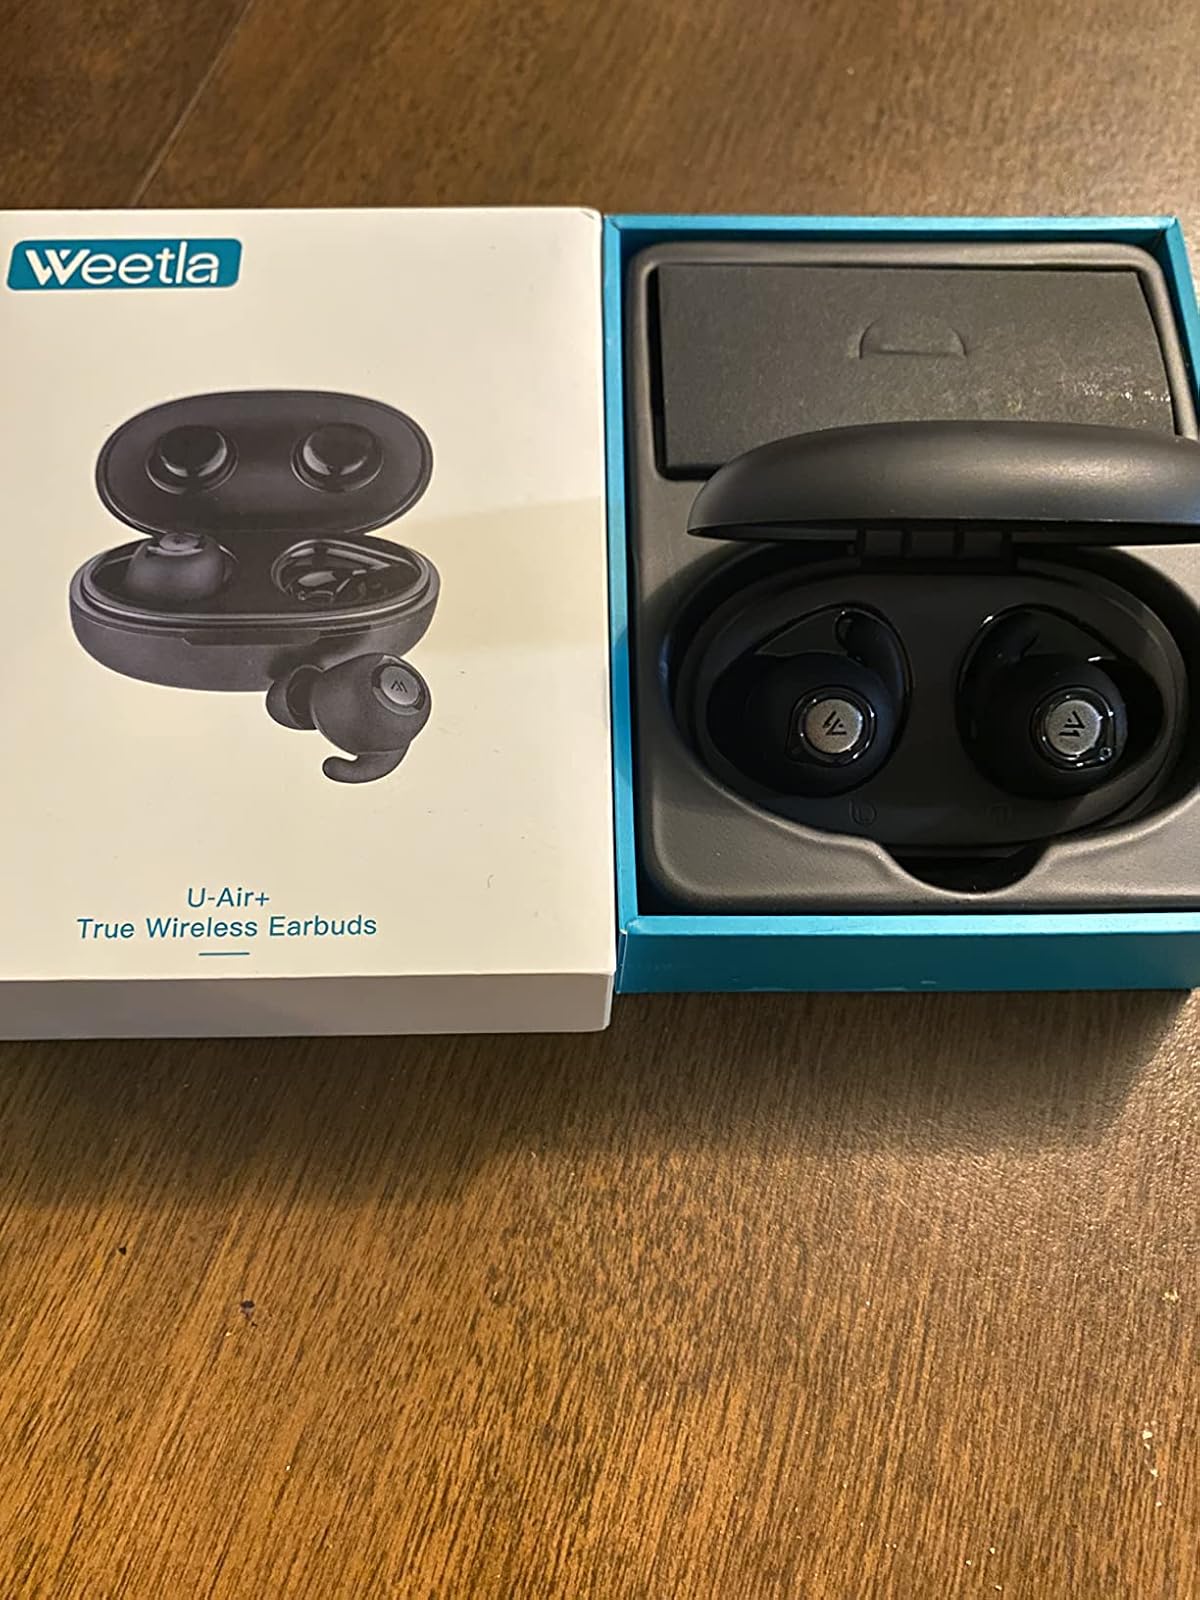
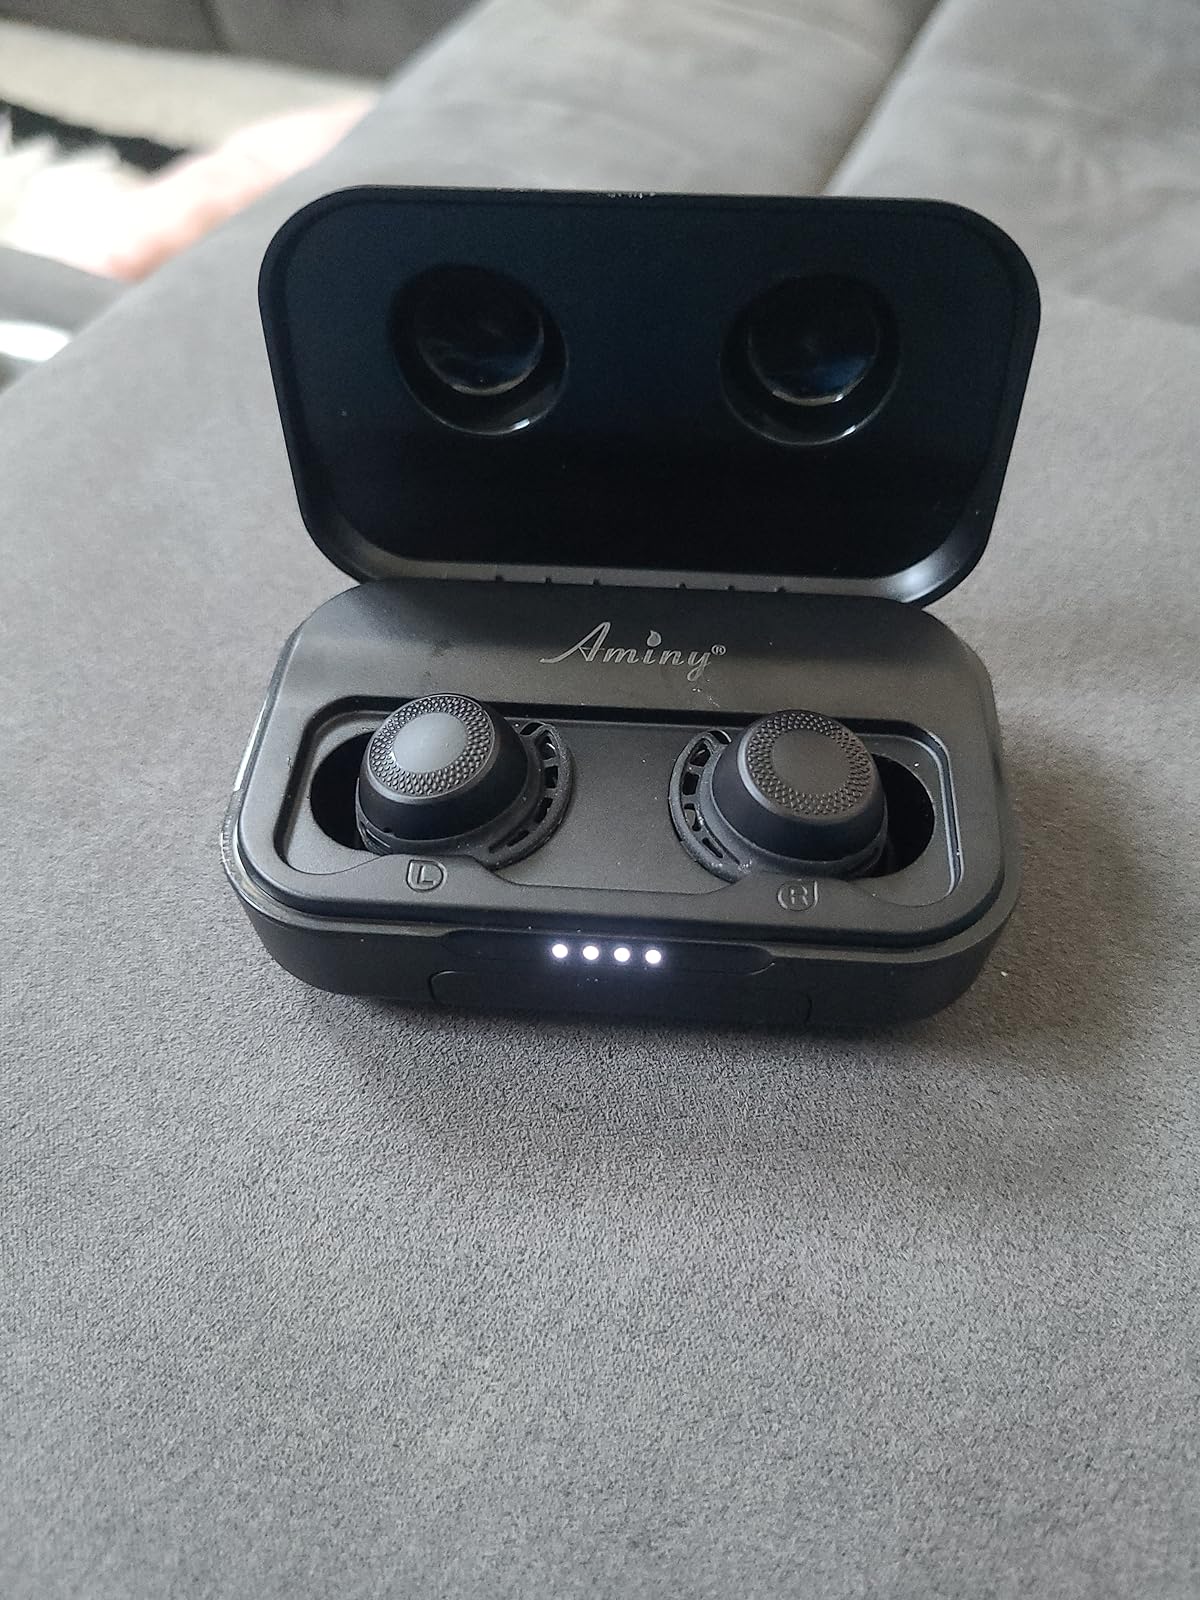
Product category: earbuds
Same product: no